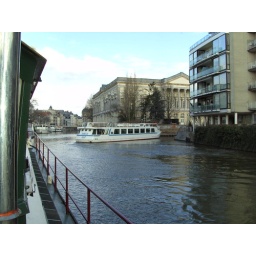
The only sign of life on the water in Ghent